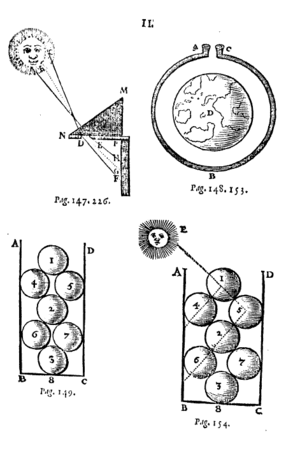
René Descartes / Filosofi / Dualismen
Descartes' hvirvelteori
René Descartes var en fransk filosof og matematiker, der grundlagde den analytiske geometri. Det var Descartes, der opfandt det retvinklede koordinatsystem, som vi bruger det i dag. Han regnes desuden for en af de mest centrale skikkelser i moderne filosofi.